Philip Richard Fendall II

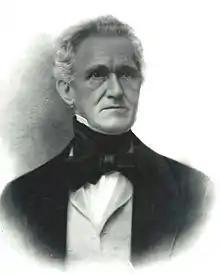

Philip Richard Fendall II (December 18, 1794 – February 16, 1868) was an American lawyer and politician who served as the District Attorney of Washington, D.C. He was also a descendant of Philip Lee, a member of the Lee family of Virginia.